Lahore Fort

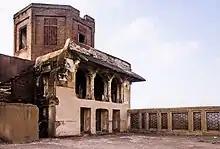
The Kala Burj.

Located directly beneath the Sheesh Mahal and Shah Burj quadrangle is the Summer Palace, also known as the "Pari Mahal", or "Fairy Palace." The palace is a labyrinth of chambers that date from the Shah Jahan period. They were used as a residence during hot weather months, as they were cooled by effective ventilation systems that channelled cool breezes into the palace. The palace's flooring system also helped cool the space - its floors were made of two layers that were separated by a layer of water pumped in from the Ravi River. Cool water perfumed by roses flowed through an elaborate system of 42 waterfalls and cascades throughout the palace.